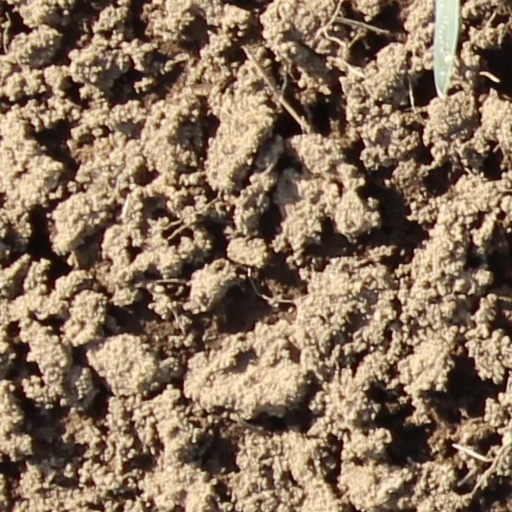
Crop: wheat